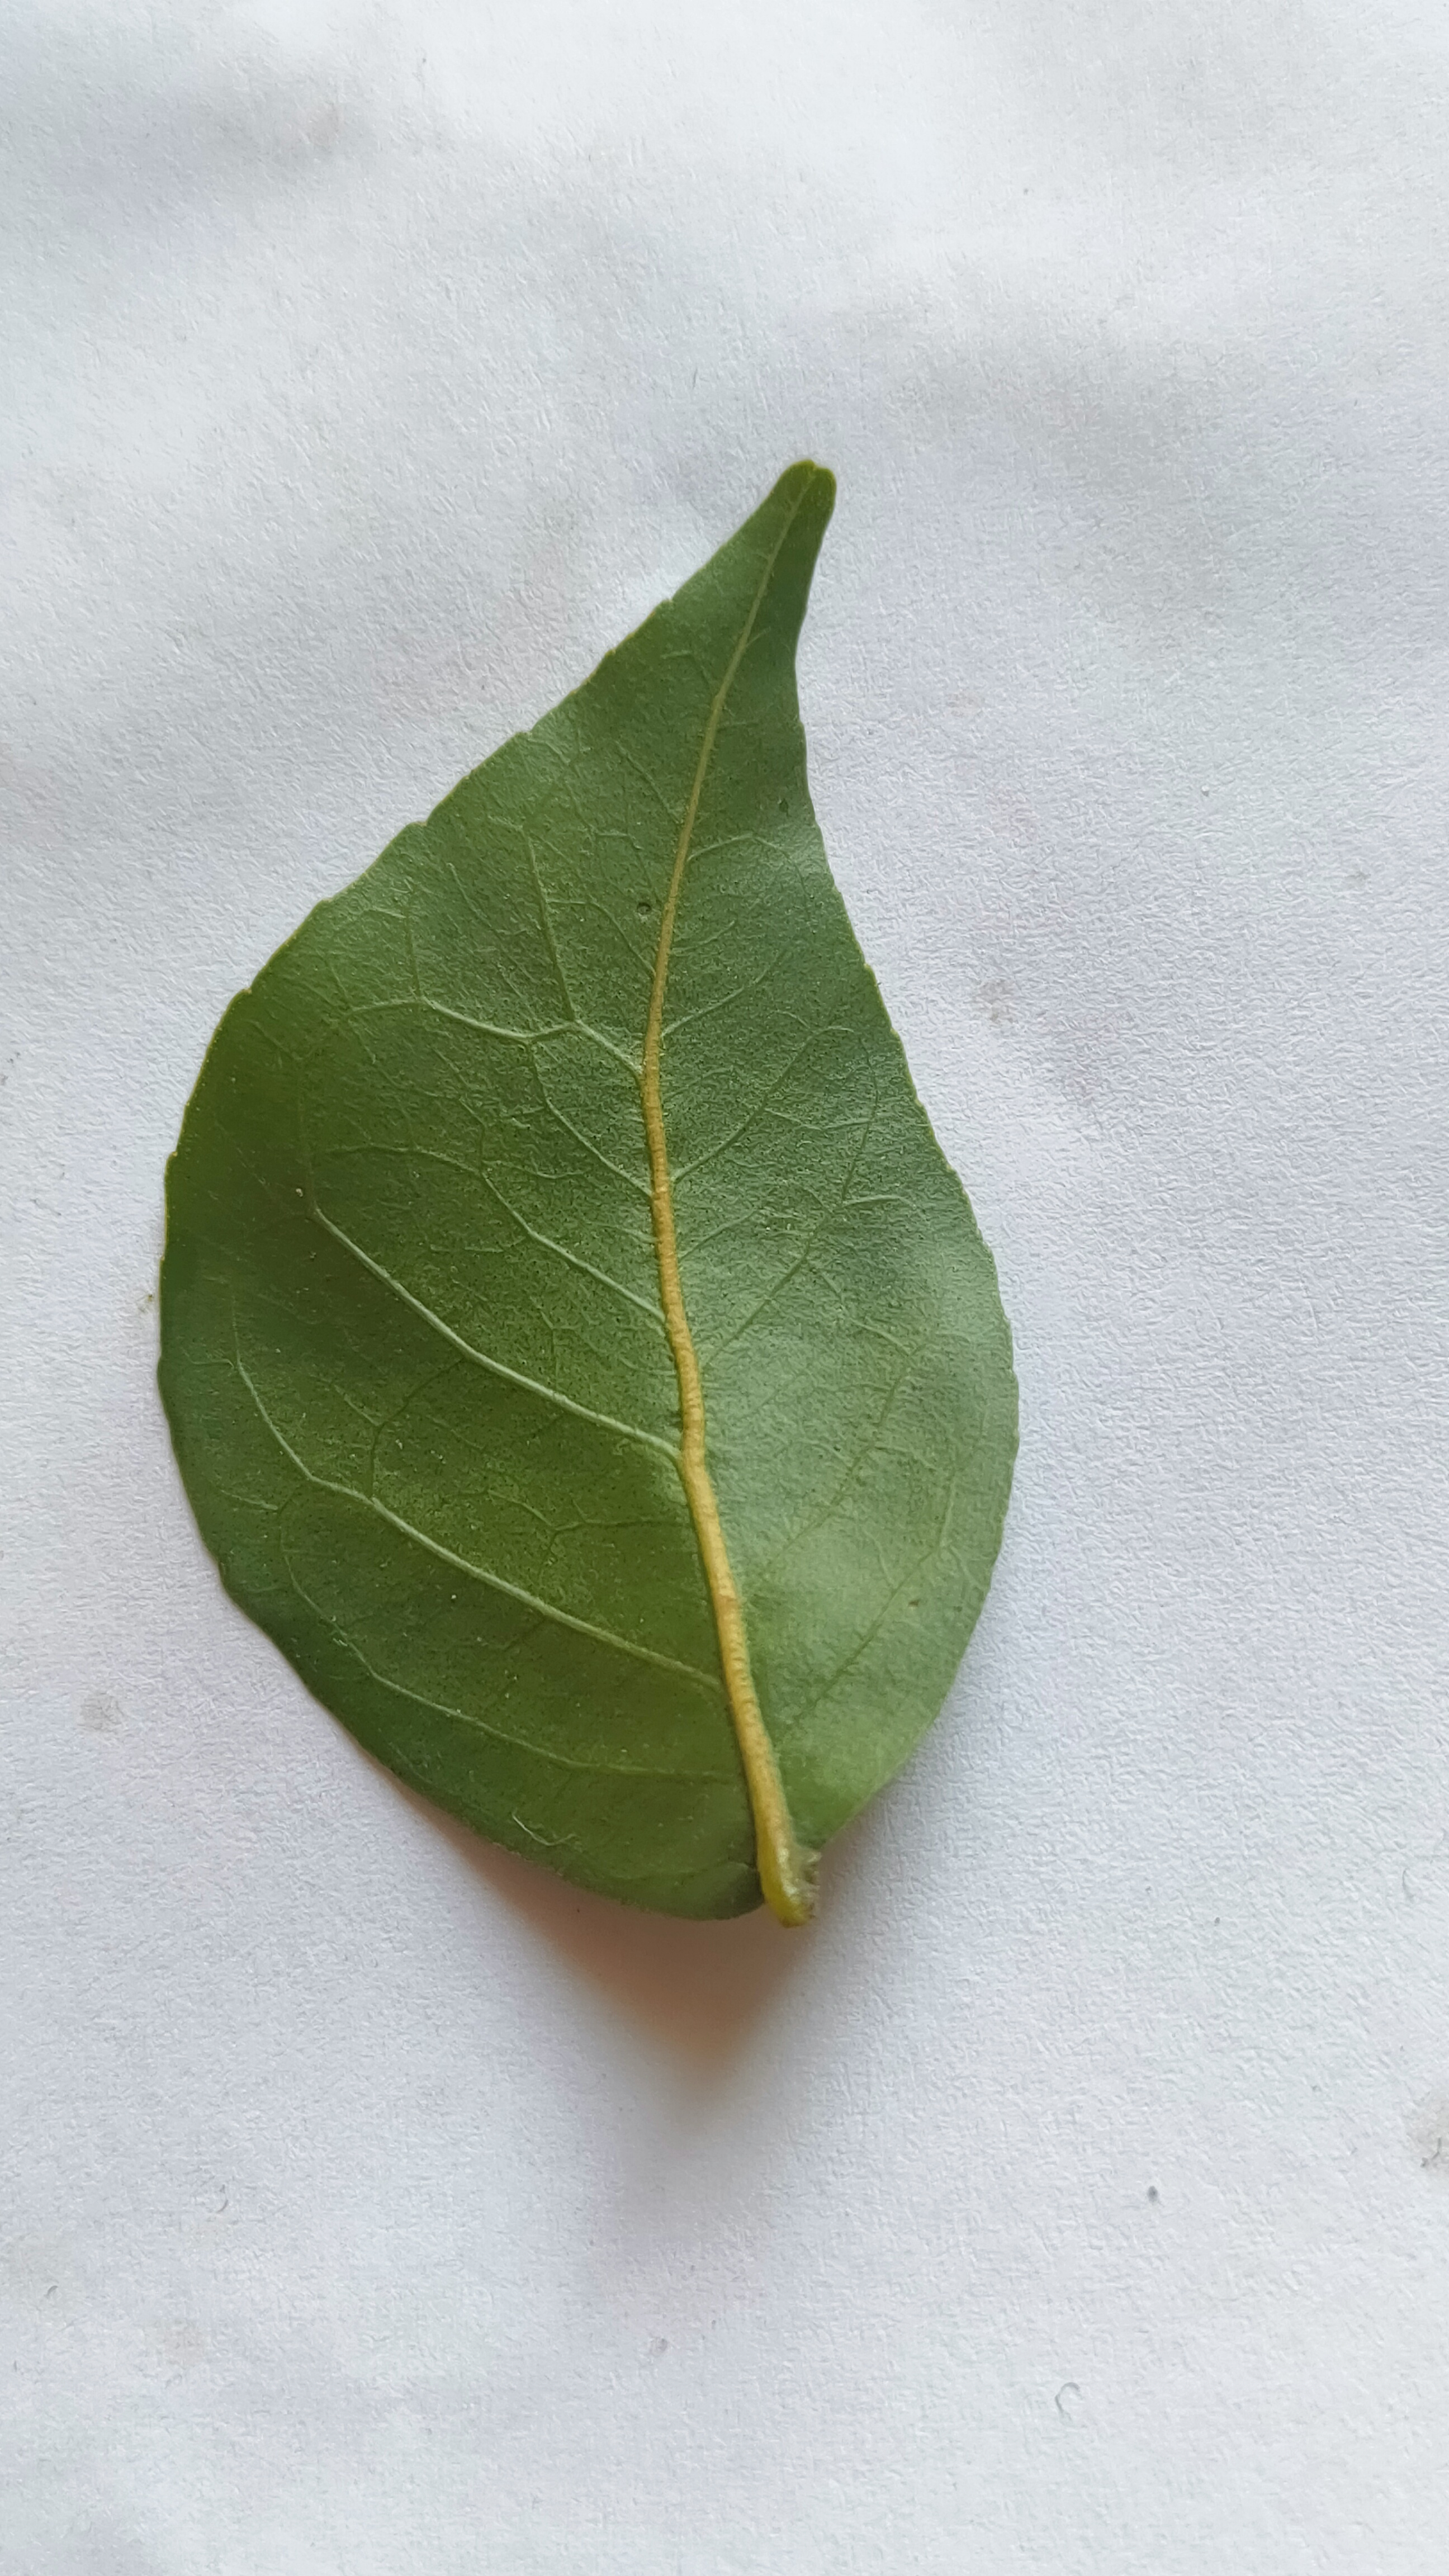
Leaf variety: Aegle marmelos